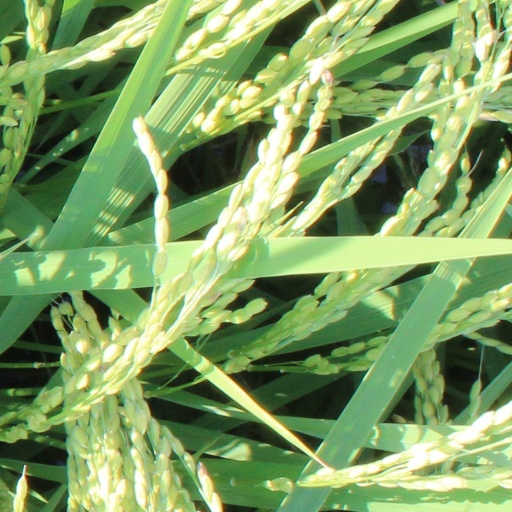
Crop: rice